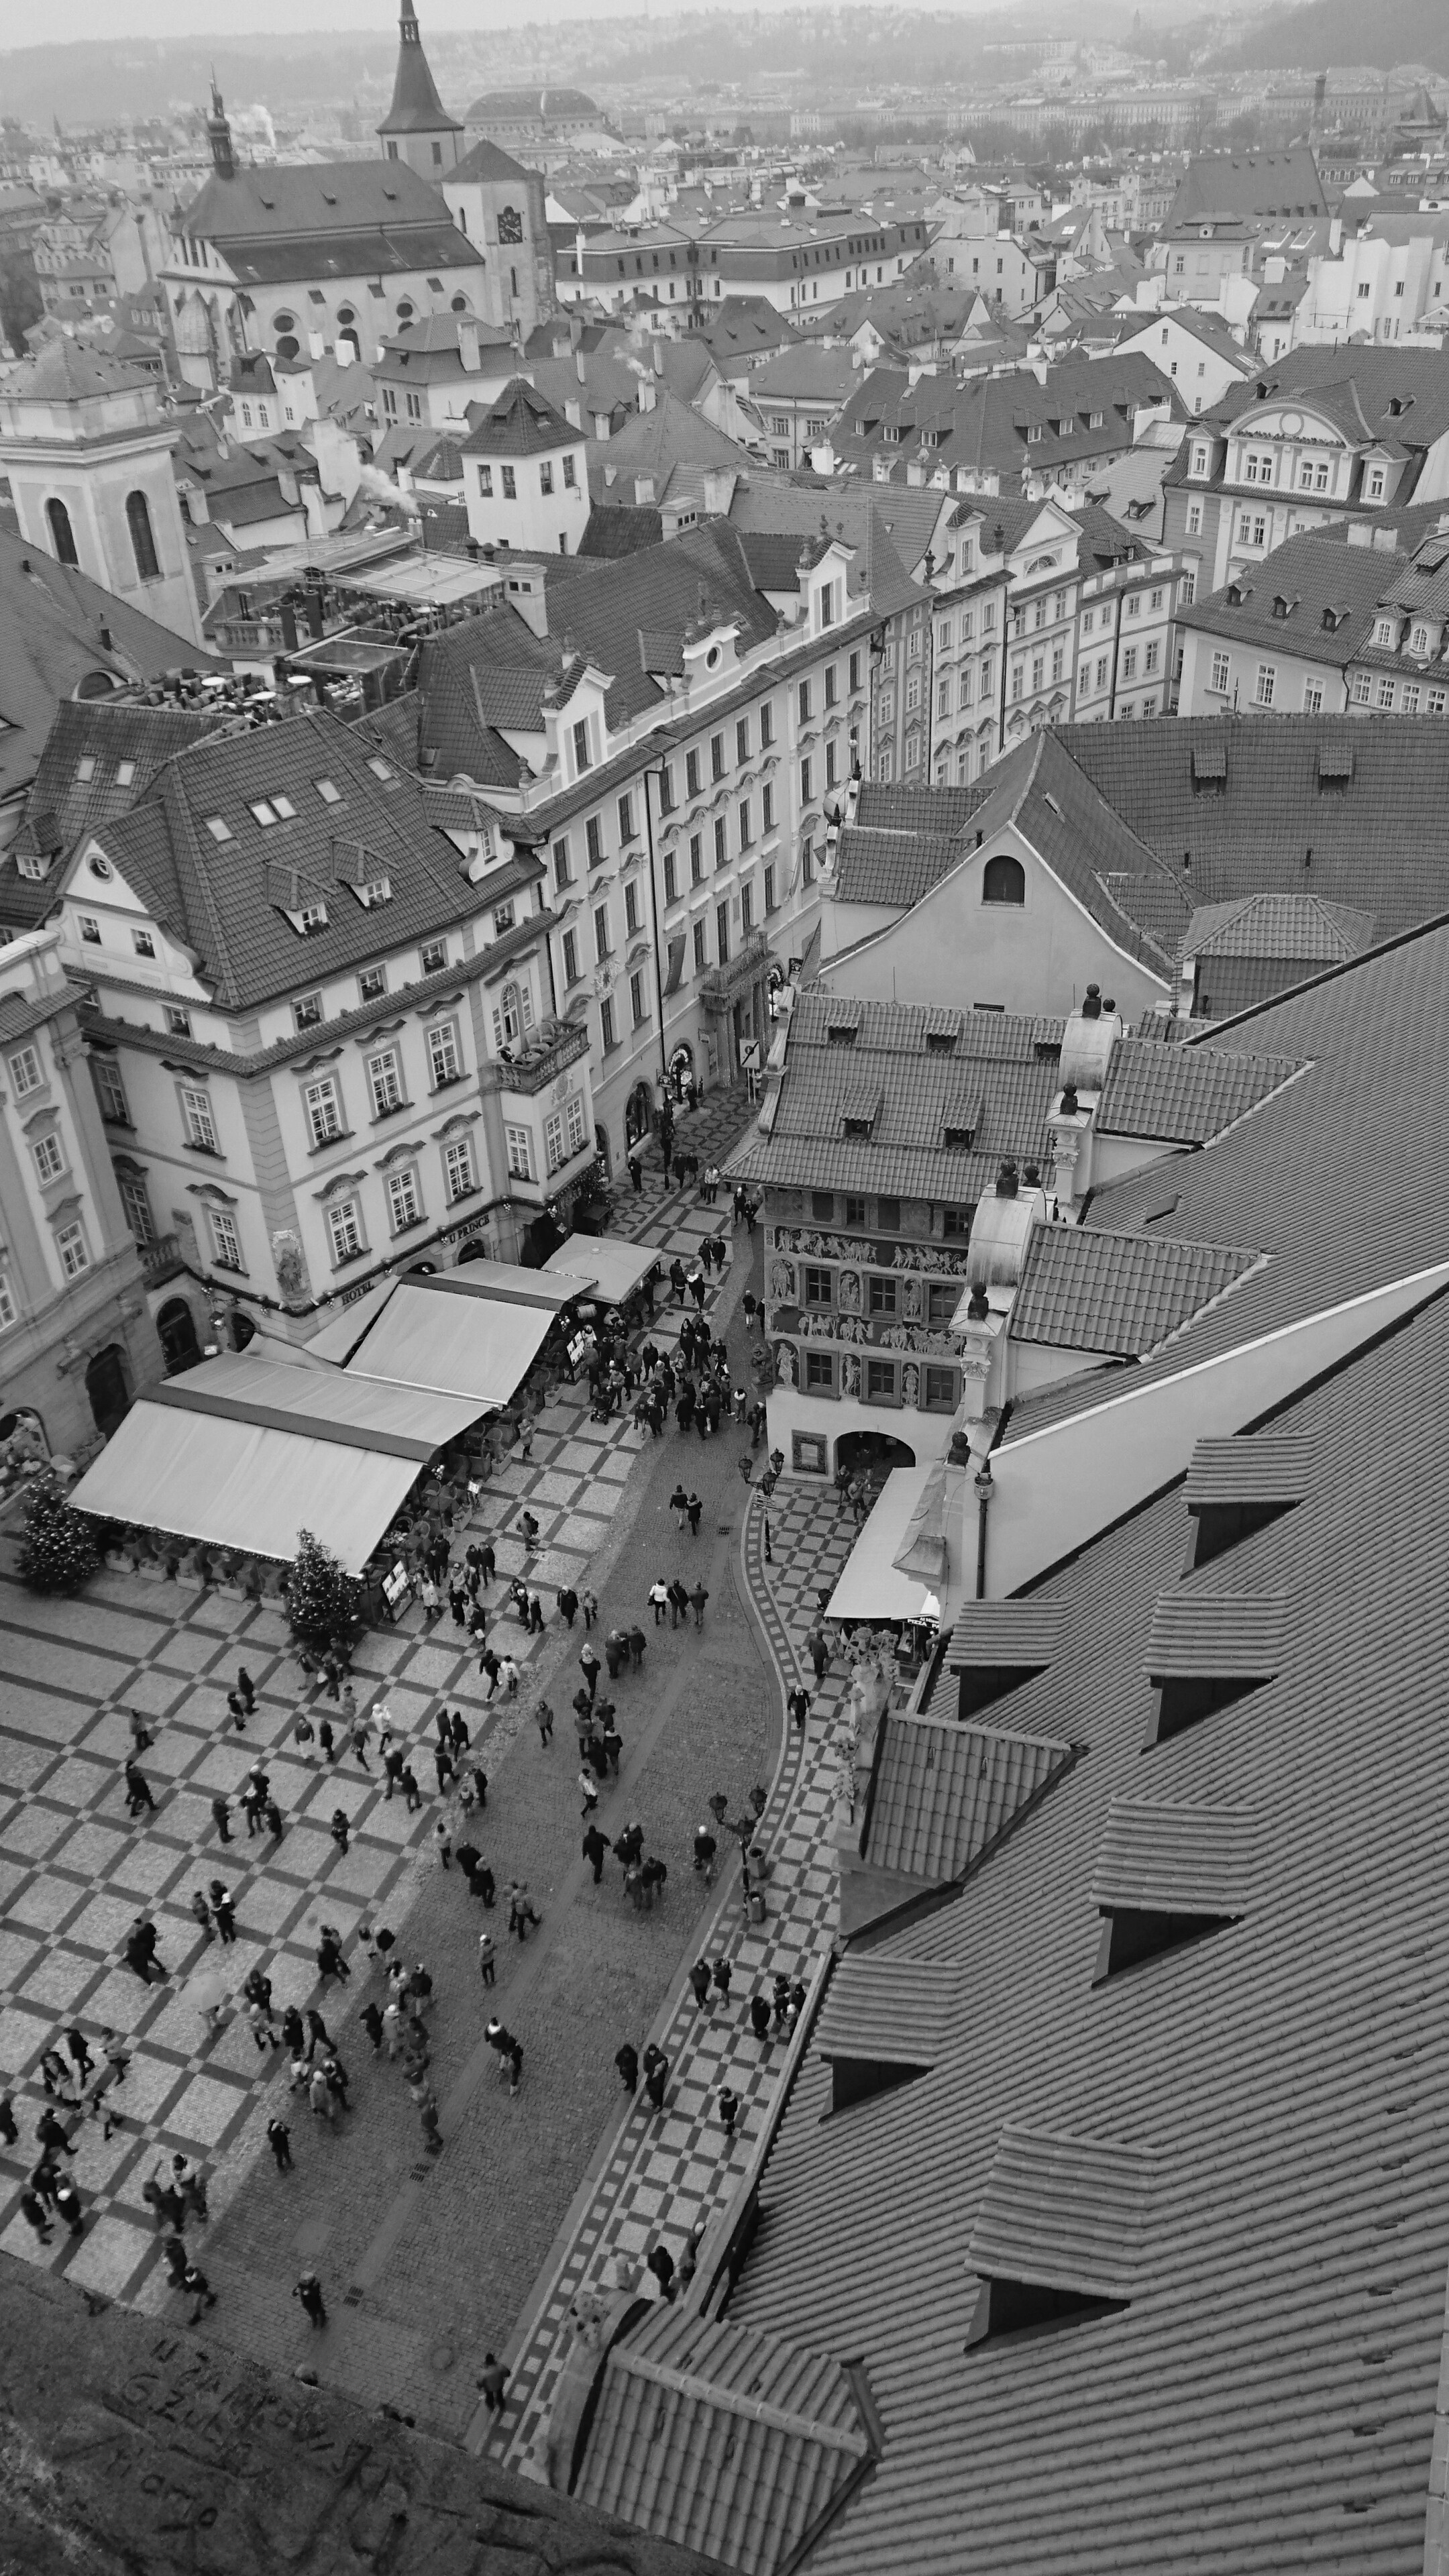
black and white, photography, skyscraper, cityscape, square, prague, monochrome, old town, metropolis, bird's eye view, aerial photography, monochrome photography, residential area, atmosphere of earth